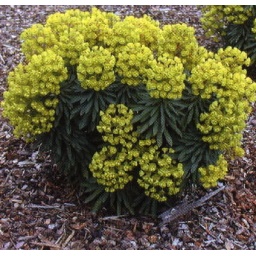
chartruse yellow flowers in spring, will be cut back as the black eyed susans emerge in the summer